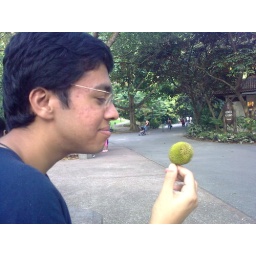
Some weird flower / fruit in his hand